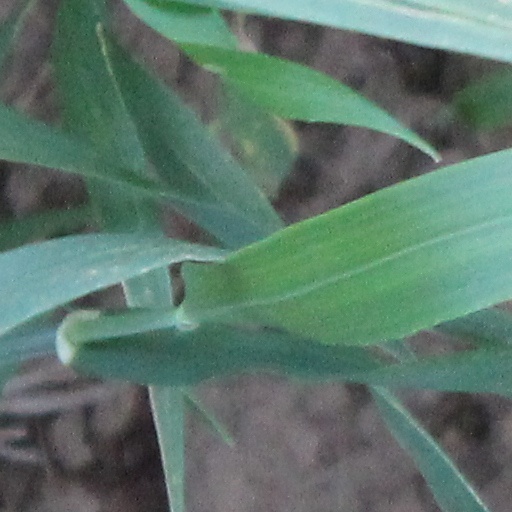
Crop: wheat